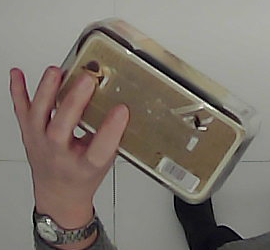
Product: rocher_chocolate